Boluan Fanzheng

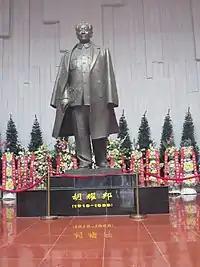
Hu Yaobang, then General Secretary of Chinese Communist Party, helped Deng Xiaoping launch the "Boluan Fanzheng" program and was supported by Deng to take charge of the rehabilitation of millions of victims who were persecuted in the Cultural Revolution.

During the "Boluan Fanzheng" period, Hu Yaobang, then General Secretary of the Chinese Communist Party (CCP), was supported by Deng Xiaoping and others to take charge of the rehabilitation of millions of victims who were persecuted in the so-called "unjust, false, erroneous cases (冤假错案)" since the Anti-rightist Campaign in 1957. Within a few years after 1978, victims in over 3 million such cases were rehabilitated. However, eventually, there were still around 100 "rightists" who did not receive official rehabilitation, notably Zhang Bojun, Luo Longji, Chu Anping and so on.